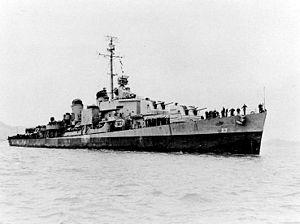
La classe Robert H. Smith est une classe de 12 destroyers dragueurs de mines de l'United States Navy pendant la Seconde Guerre mondiale.